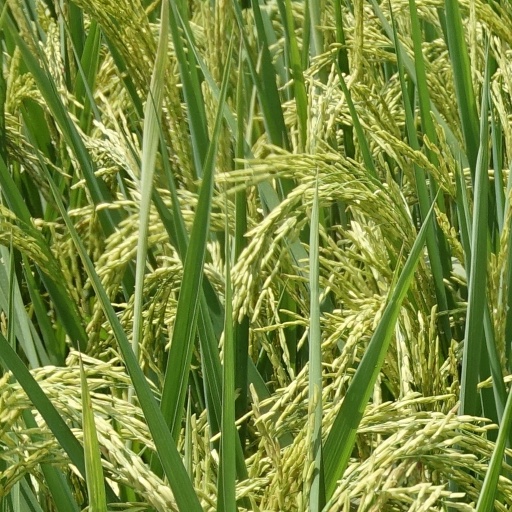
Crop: rice